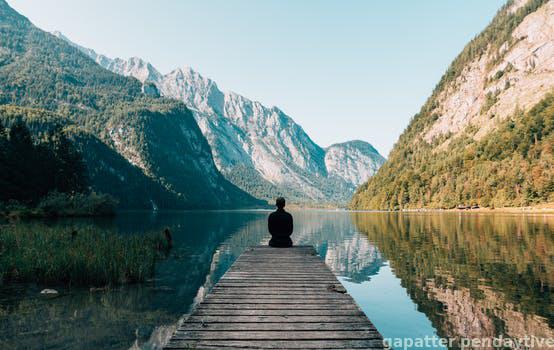
Label: Watermark